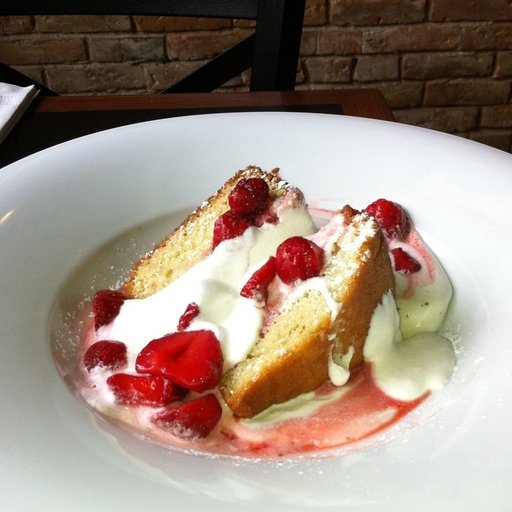
Label: strawberry_shortcake